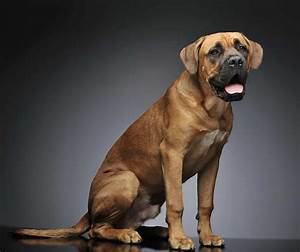
Label: dog